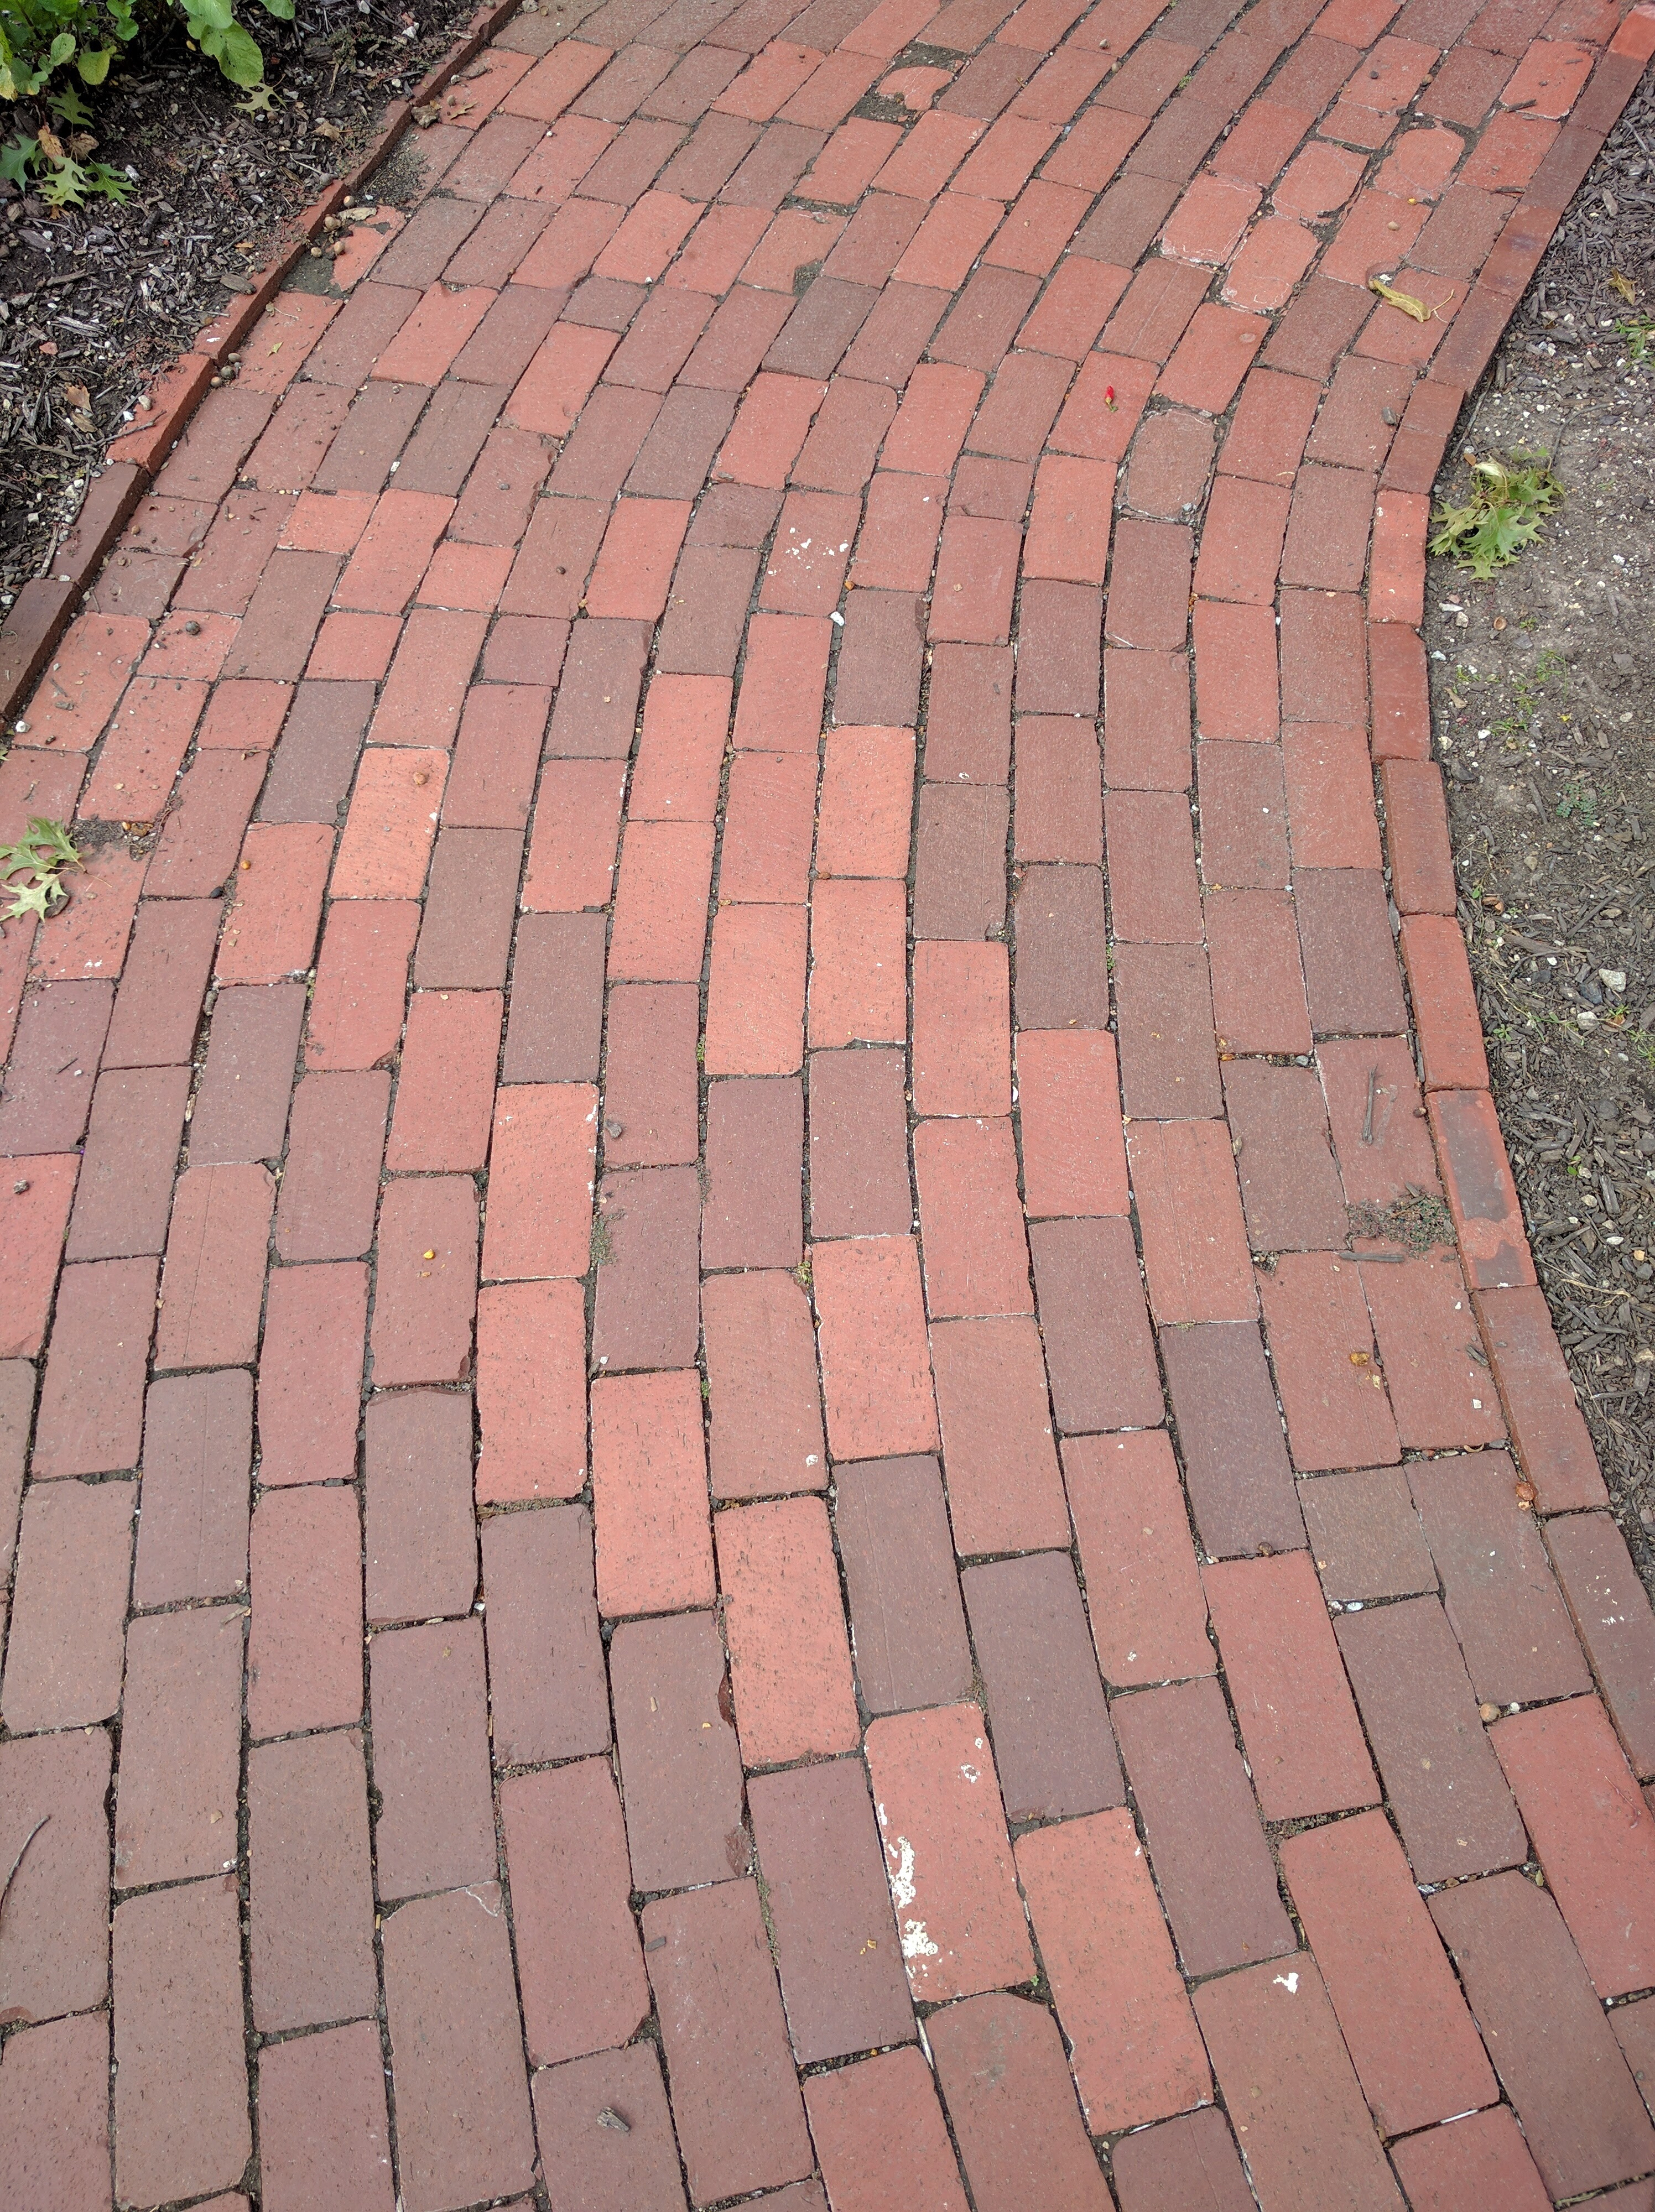
sidewalk, floor, roof, cobblestone, asphalt, walkway, soil, brick, lane, material, brickwork, driveway, flooring, road surface, outdoor structure